Norv Turner

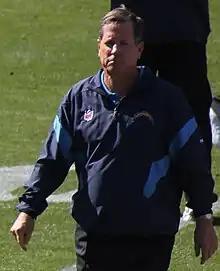
Turner with the Chargers in 2011

On September 11, 2011, Turner recorded his 100th regular season win as an NFL head coach with a 24–17 opening game victory at home, over the Vikings. He proceeded to coach the team to a 4–1 record before the team began a six-game losing streak, their longest such streak since 2001. San Diego finished with an 8–8 record and again missed the playoffs.